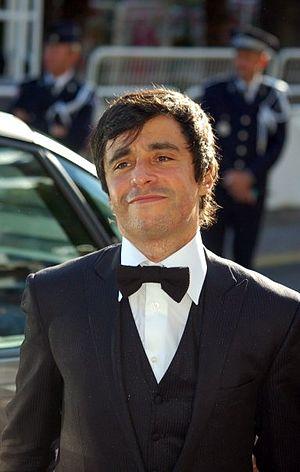
Ariel Wizman au festival de Cannes.
Le Grand Popo Football Club est un duo de musique électronique composé de Nicolas Errèra et Ariel Wizman, dont le nom fait référence à la ville de Grand Popo située sur la côte du Bénin.
Ariel Wizman est un DJ, journaliste, comédien, animateur de radio et de télévision français, né le 19 mai 1962 à Casablanca au Maroc.